2019 Jamia Millia Islamia attack

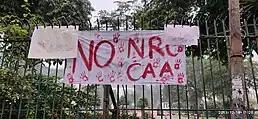
Poster of the movement against NRC-CAA policy on the wall of Jamia Millia Islamia after the attack on 15 December.

The university shut down until 5 January 2020 and the residents were asked to leave the campus. After this, the students and alumni of the university started protesting fiercely at Jamia Gate No. 7. This protest runs for more than two months at the same place till the COVID-19 lockdown.